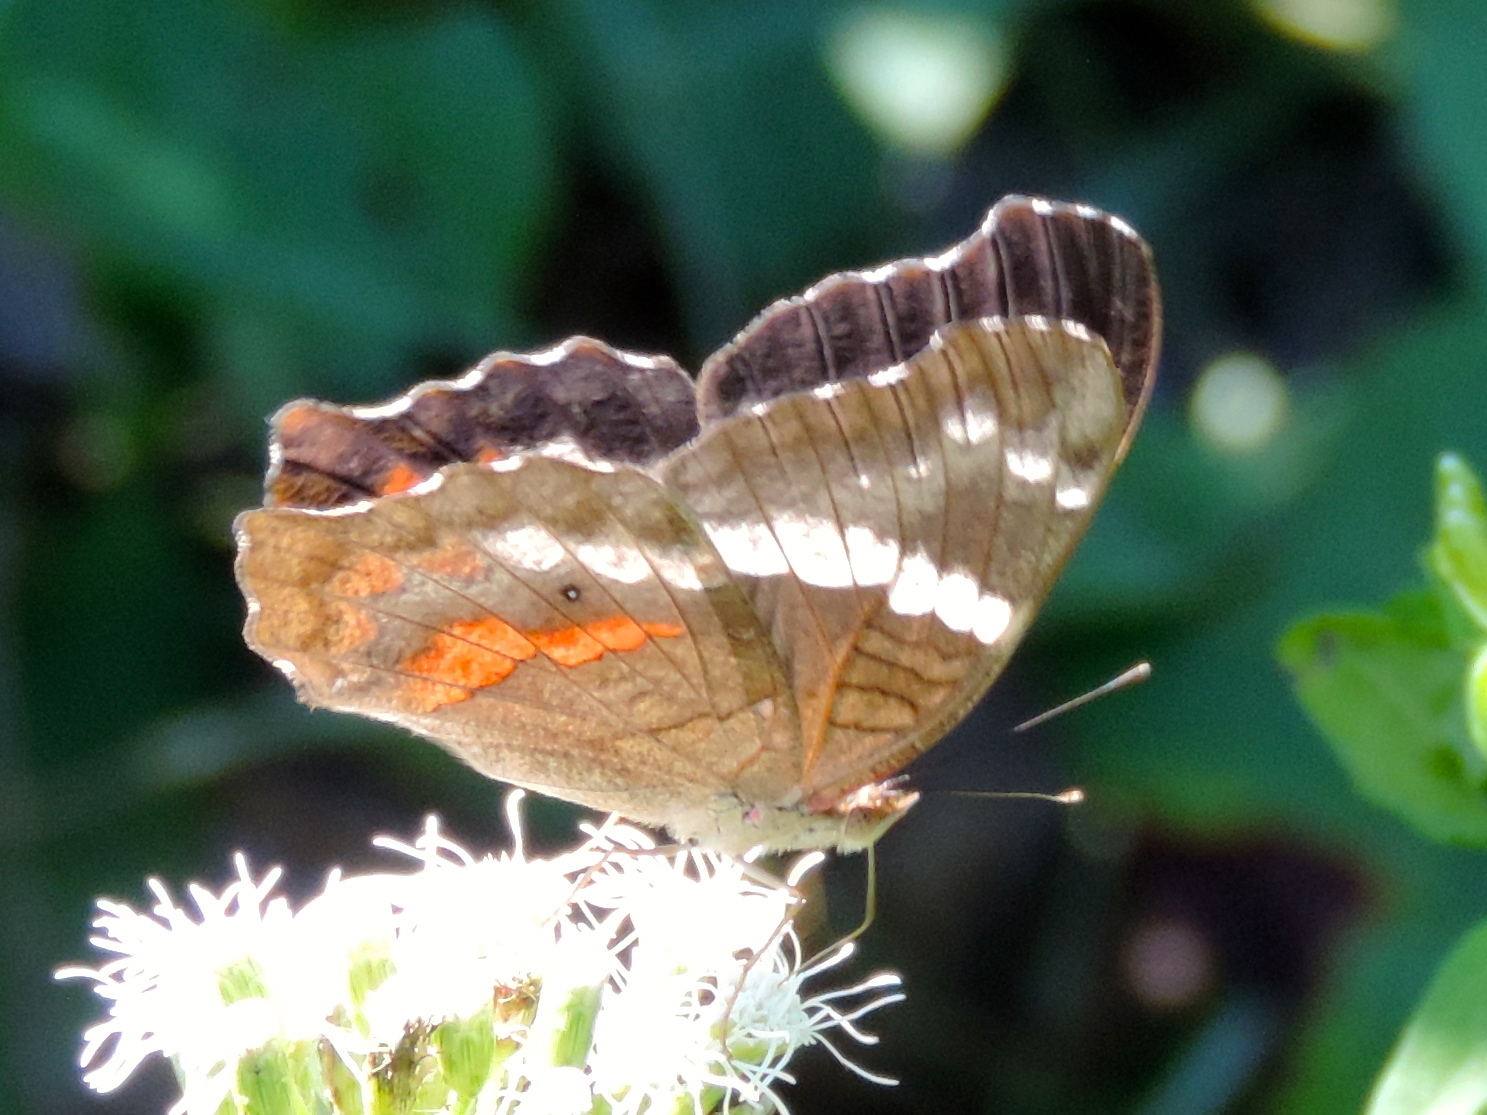
Scientific name: Anartia fatima
Common name: Banded peacock
Family: Nymphalidae
Order: Lepidoptera
Pollinator type: Primary pollinator
Habitat: Open areas and gardens
Geographic range: South America
Conservation status: Least Concern